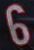
Number: 6